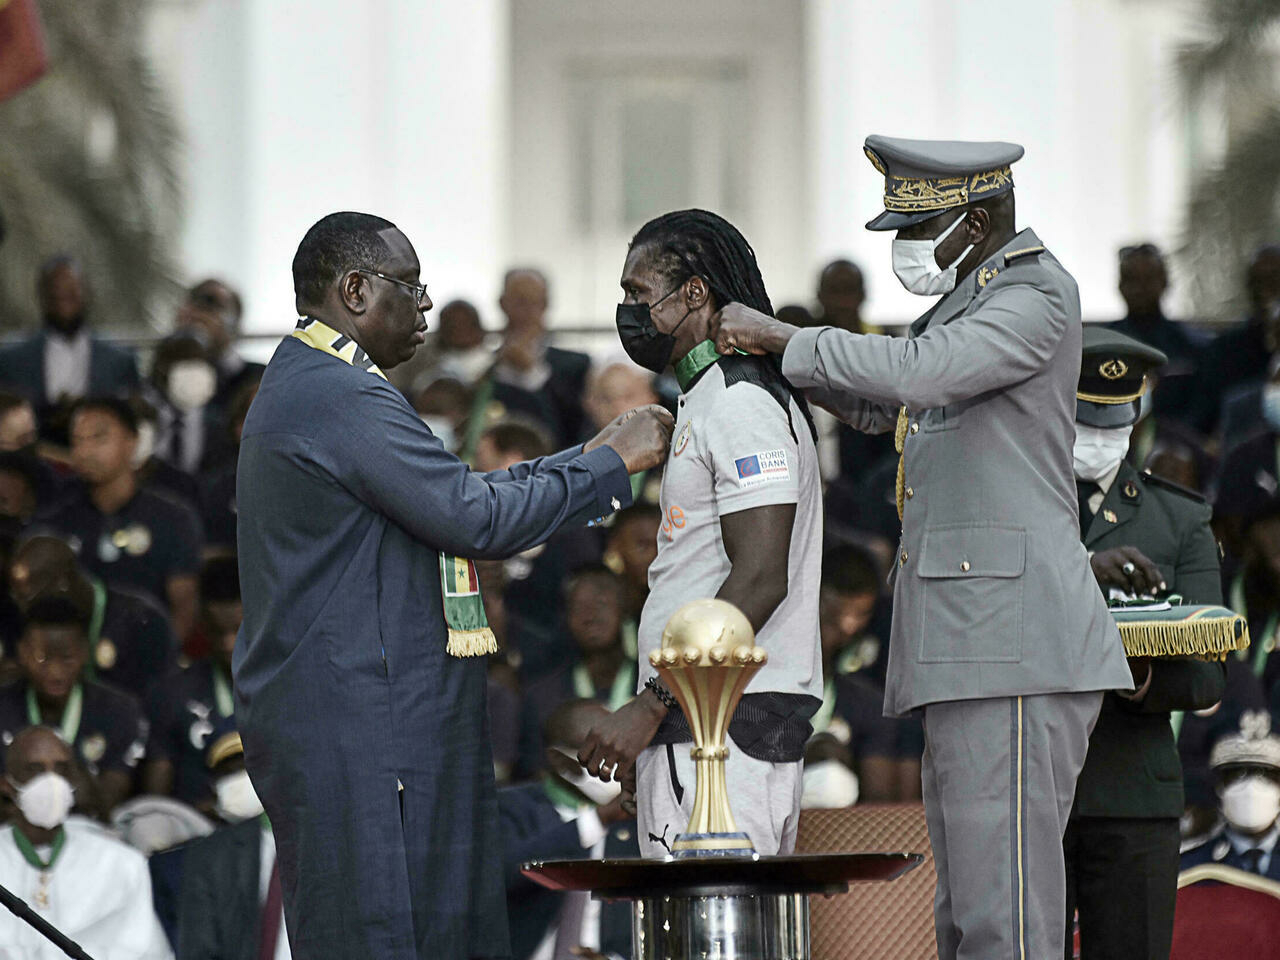
Waaw nataal bii de ay mbooloo yu baari la mbooloo mu baari njiitum réew maa ngi ciy takkal Alioune Cisse aw raaya raaya wii moom lañ jël ci joŋantey réew yi tàggat-yaram